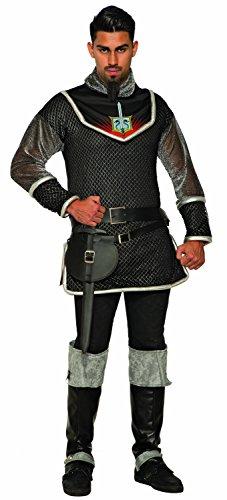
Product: Forum Novelties Men's Rouge Prince Costume, As Shown, Standard
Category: Toys & Games | Party Supplies
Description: Men's Rogue Prince long sleeve black tunic with silver detail to look like woven metal; sheer silver sleeves; thick silver trim; sword graphic on chest.
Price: $21.95
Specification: ProductDimensions:32x18x4inches|ItemWeight:11.4ounces|ShippingWeight:11.4ounces(Viewshippingratesandpolicies)|ASIN:B07B8WC176|Itemmodelnumber:80721|Manufacturerrecommendedage:4-12years